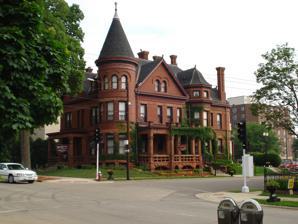
Building: Redstone (Dubuque, Iowa)
Country: United States of America
Year built: 1888
Historic house in Iowa, United States United States historic place Redstone U.S. National Register of Historic Places U.S. Historic district Contributing property Show map of Iowa Show map of the United States Location 504 Bluff St. Dubuque, Iowa Coordinates 42°29′52.8″N 90°40′04.3″W / 42.498000°N 90.667861°W / 42.498000; -90.667861 Area less than one acre Built 1888 Architect Thomas Carkeek Architectural style Romanesque Revival Part of Cathedral Historic District ( ID85002501 ) NRHP reference No. 76000766 Added to NRHP December 12, 1976 Redstone is a historic building located in Dubuque, Iowa , United States.  This is one of three large homes that Augustine A. Cooper, who owned Cooper Wagon and Buggy Works, built for himself and his two daughters.  When it was completed in 1888 it was a duplex with 27 rooms, with the family side more ornate than the tenant side. The 2½-story brick structure with red sandstone trim was designed by Thomas Carkeek in the Richardsonian Romanesque style.  The elements of that style are found in the round arch window openings, the use of rough limestone for the lintels , and its heavy mass .  The terracotta friezework on the cornices over the bay window , the tower, the corner gables , and the Corinthian -style capitals on the porch columns reflect Neoclassical influences.  The house was individually listed on the National Register of Historic Places in 1976, and it was included as a contributing property in the Cathedral Historic District in 1985. The building has been converted into a bed and breakfast inn. References